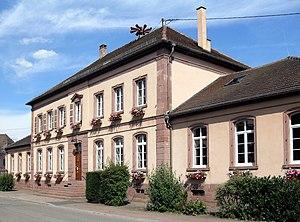
L'école d'Oberhergheim
Oberhergheim [obəʁɛʁkaɪm] est une commune française rurale située dans le département du Haut-Rhin, en région Grand Est.